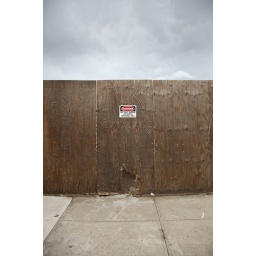
Plywood fence at a construction site with a &amp;quot;Danger&amp;quot; sign on it and stormy clouds in the background